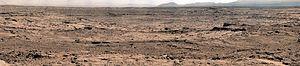
L'exploration de Mars par Curiosity est le déroulement de la mission du rover de Mars Science Laboratory développé par la NASA sur la planète Mars après son atterrissage dans le cratère Gale le 6 août 2012. Le véhicule dispose de 75 kg d'équipements scientifiques et a pour objectif de déterminer si l'environnement martien a pu, dans le passé, permettre l'apparition de la vie.